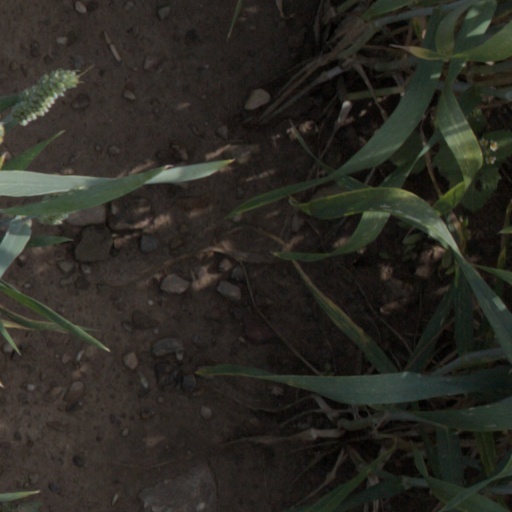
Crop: wheat